Vladislav Grib

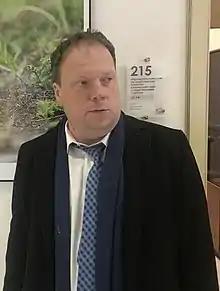
Vladislav Grib, member of the Civic Chamber of the Russian Federation

Vladislav Grib (Russian: Владислав Валерьевич Гриб; 16 May 1972) is a Russian lawyer and politician. His appointment in June 2016 as a personal representative to the OSCE’s Chairperson-in-Office “on combating racism, xenophobia and discrimination” has been heavily criticized since he has been accused of rubberstamping the Crimean referendum which took place in Crimea before its annexation by the Russian Federation.